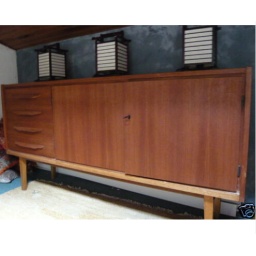
to be used in place of the white ikea tv cabinet